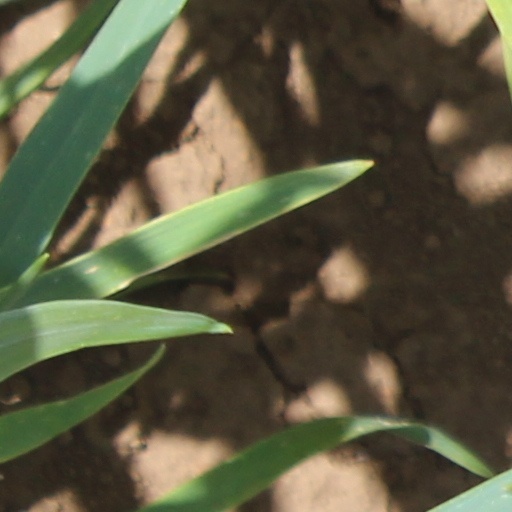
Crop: wheat